Sharjah Museums Authority

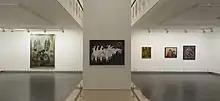

The Sharjah Museums Authority (SMA), formerly named Sharjah Museums Department (SMD), is a government agency in Sharjah, United Arab Emirates.